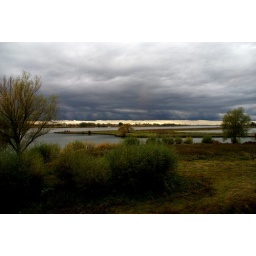
Strange light and clouds hanging over the river